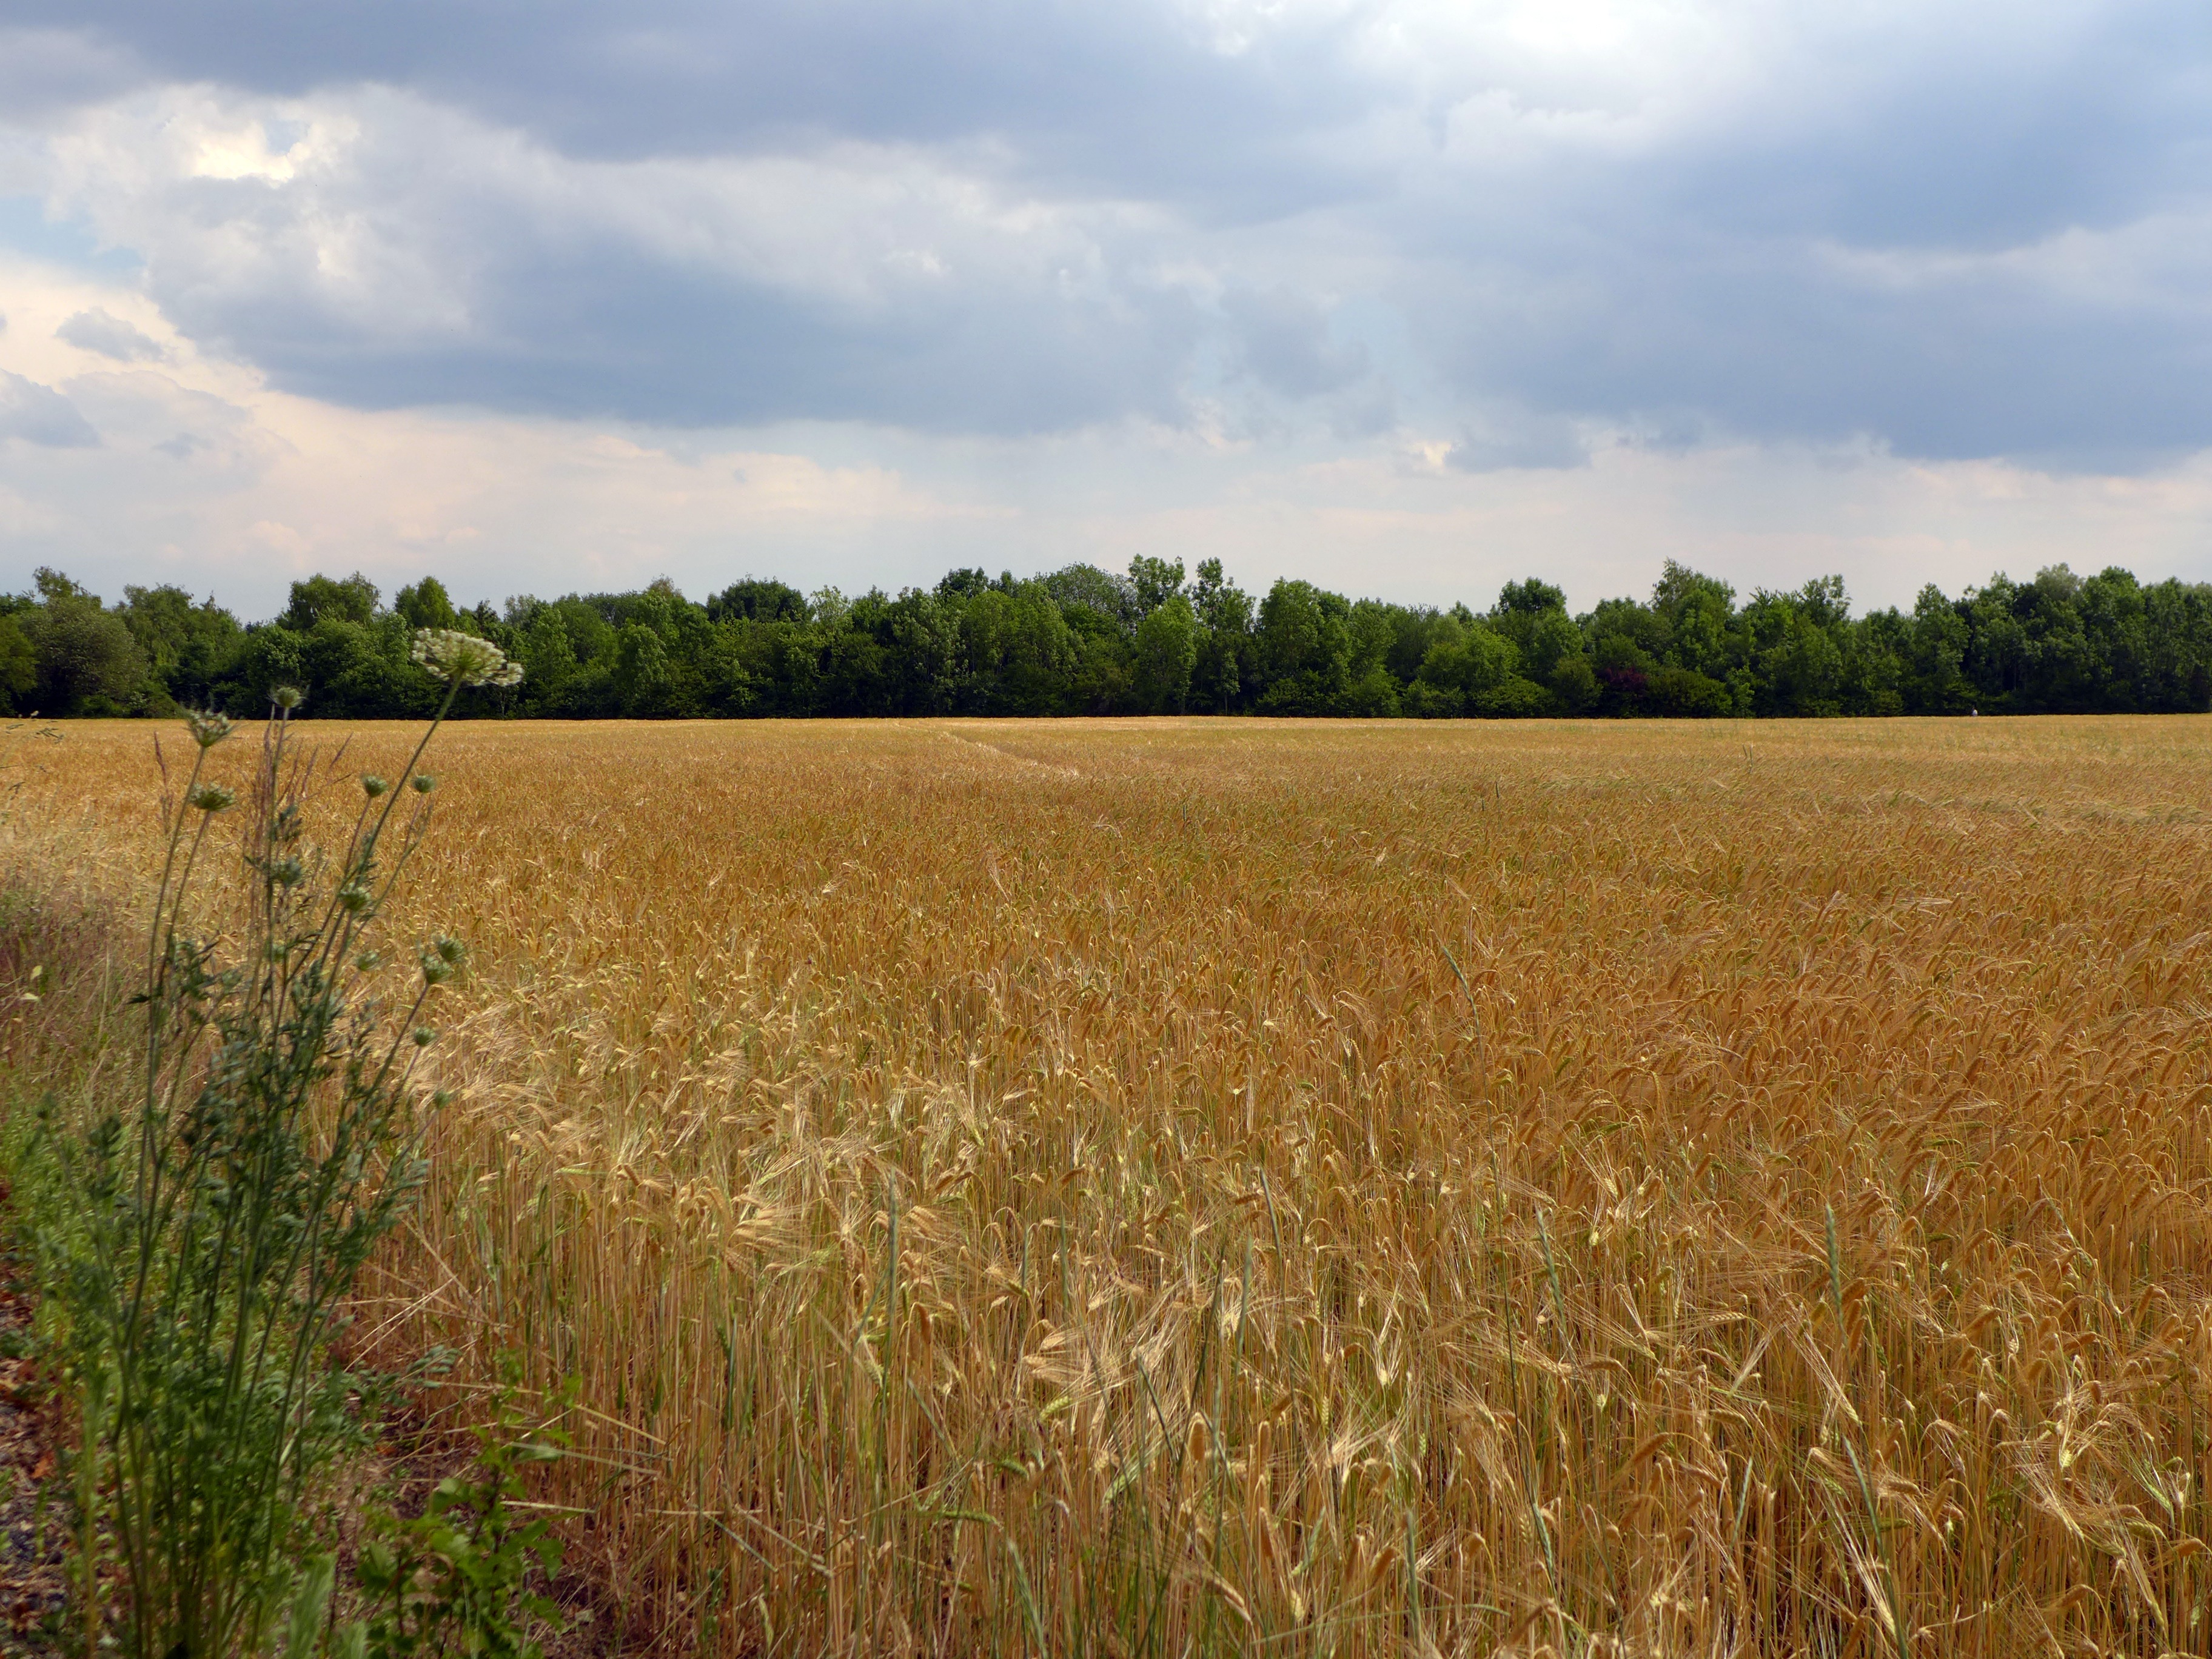
landscape, nature, grass, horizon, marsh, plant, sky, field, farm, meadow, wheat, prairie, summer, food, green, harvest, crop, pasture, weather, soil, yellow, agriculture, flora, savanna, plain, spike, trees, clouds, grassland, cornfield, cereals, habitat, ecosystem, june, steppe, arable, rural area, gewitterstimmung, paddy field, flowering plant, harvest time, storm clouds, commodity, edge of field, cloud mood, natural environment, grass family, land plant, food grain